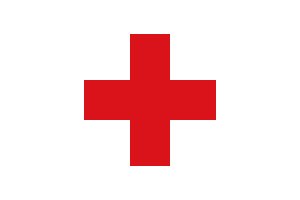
Tysk Røde Kors
Tysk Røde Kors
Tysk Røde Kors er den nationale Røde Kors-forening i Tyskland i henhold til Genevekonventionen, og landets største humanitære organisation med et bredt virkefelt indenfor frivilligt katastrofehjælp og -beredskab, velfærds- og socialt-arbejde, sundhed, flygtningehjælp og international humanitær hjælp. Røde Kors' formål er at opdage, forhindre og lindre menneskelig nød og lidelse. Organisationen har 4,5 millioner medlemmer og er dermed den tredje største Røde Kors-forening i verden. Organisationen har hovedkontor i Berlin, og har rødder tilbage til 1859.